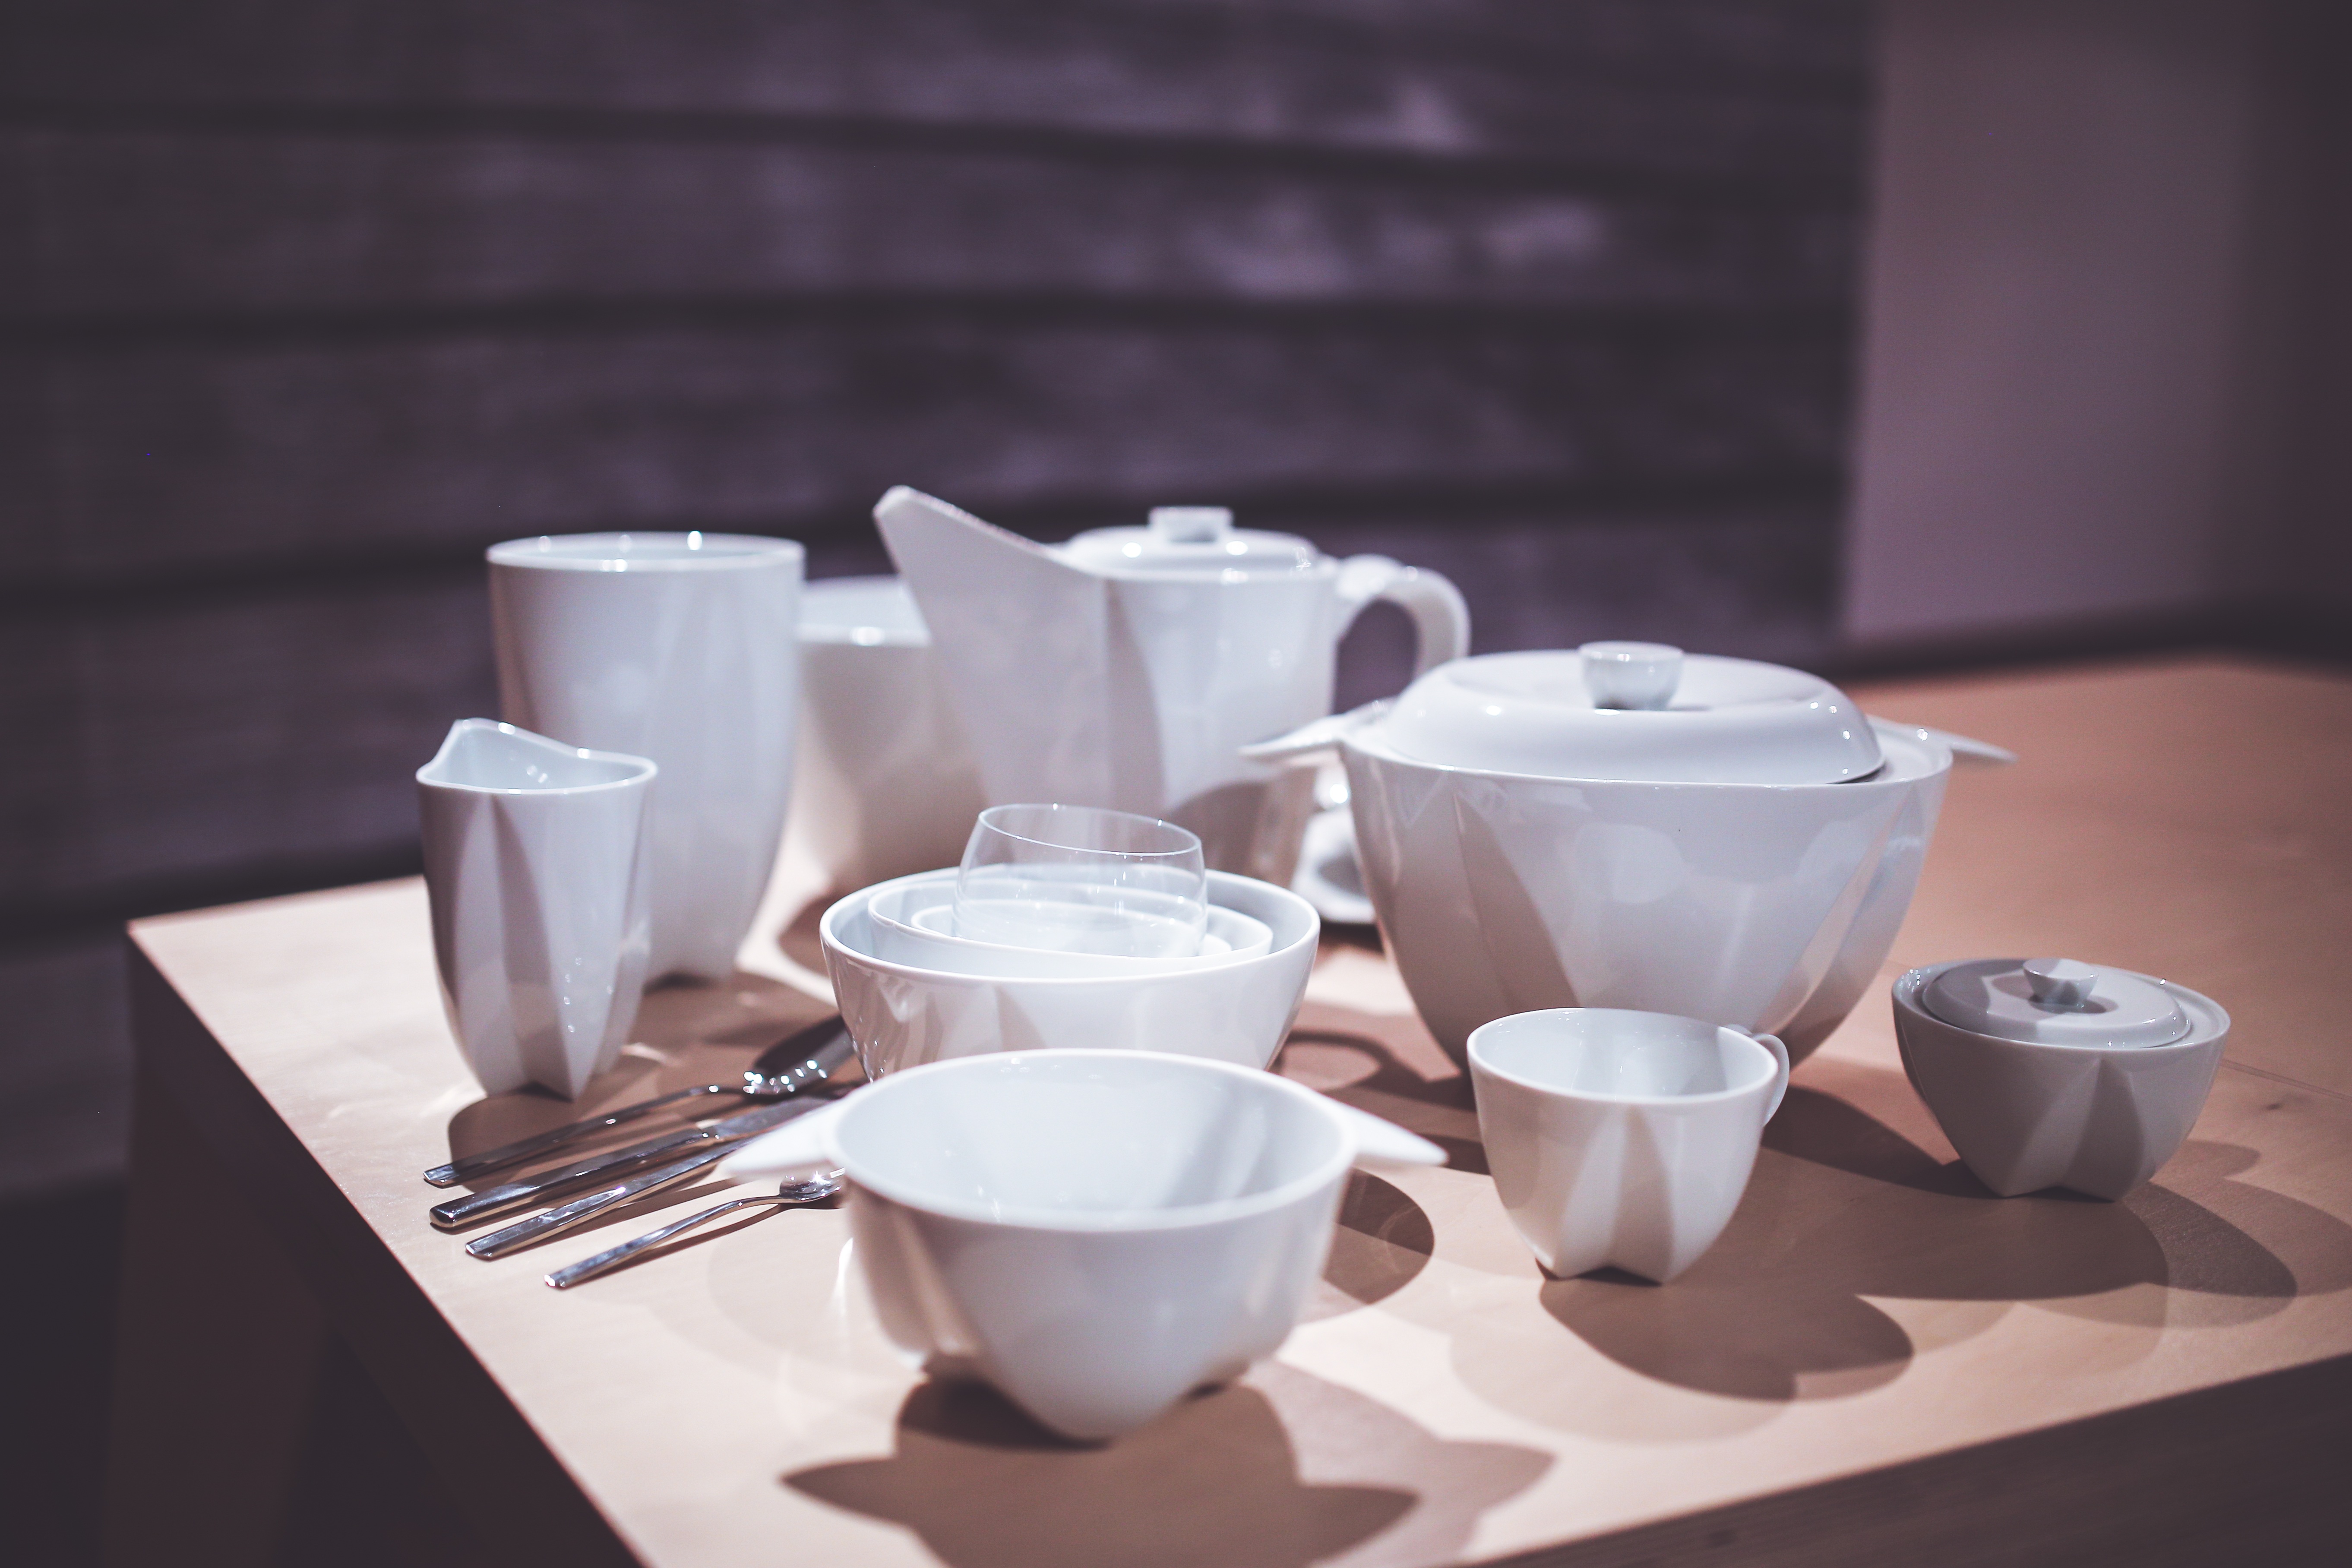
table, cutlery, coffee, white, cup, meal, food, ceramic, shadow, drink, fashion, empty, espresso, lighting, coffee cup, tableware, background, design, silver, porcelain, china, shape, porcelaine